Luce-Dyer House

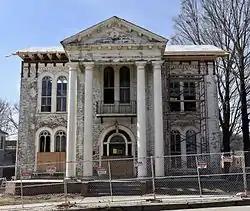

Luce-Dyer House, also known as the Stark-Carlson House, is a historic home located at Louisiana, Pike County, Missouri. It was built between about 1856 and 1860, and is a two-story, three-bay, Italianate style brick dwelling. It features a bracketed cornice, gabled roofline, five pairs of semi-circular topped windows with oscula, and pedimented Neoclassical front portico added in the 1930s. Also on the property are the contributing garage and cottage.